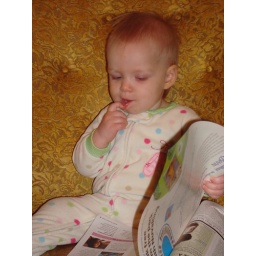
Reading a magazine before bed in Mommy's office